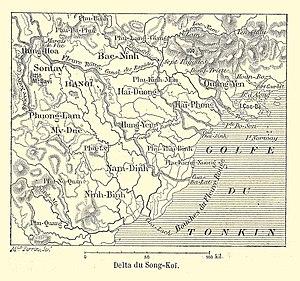
Carte de Franz Schrader